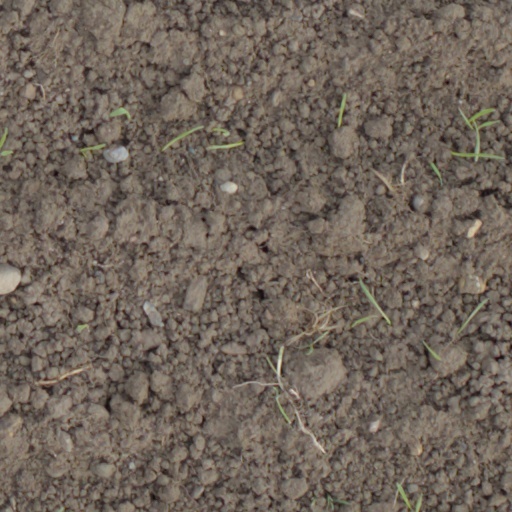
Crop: wheat